Noel Besi River

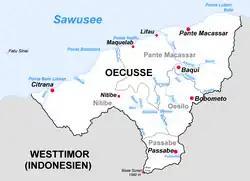
Map of Oecusse-Ambeno, with the "Noel Besi-Citrana border" on the left side.

The Noel Besi forms the "Noel Besi-Citrana border" area between Kupang Regency, East Nusa Tenggara, Indonesia, and Ambeno Regency, which belongs to Timor-Leste. This area is watered Noel Besi river which discharges into Ombai Strait. In the period of Portuguese colonization, the river flowed on the east side of the disputed area, but due to the natural climate change, the river shifted to the right side of the disputed area, which has now become a fertile agricultural heritage land with the current Noel Besi river.